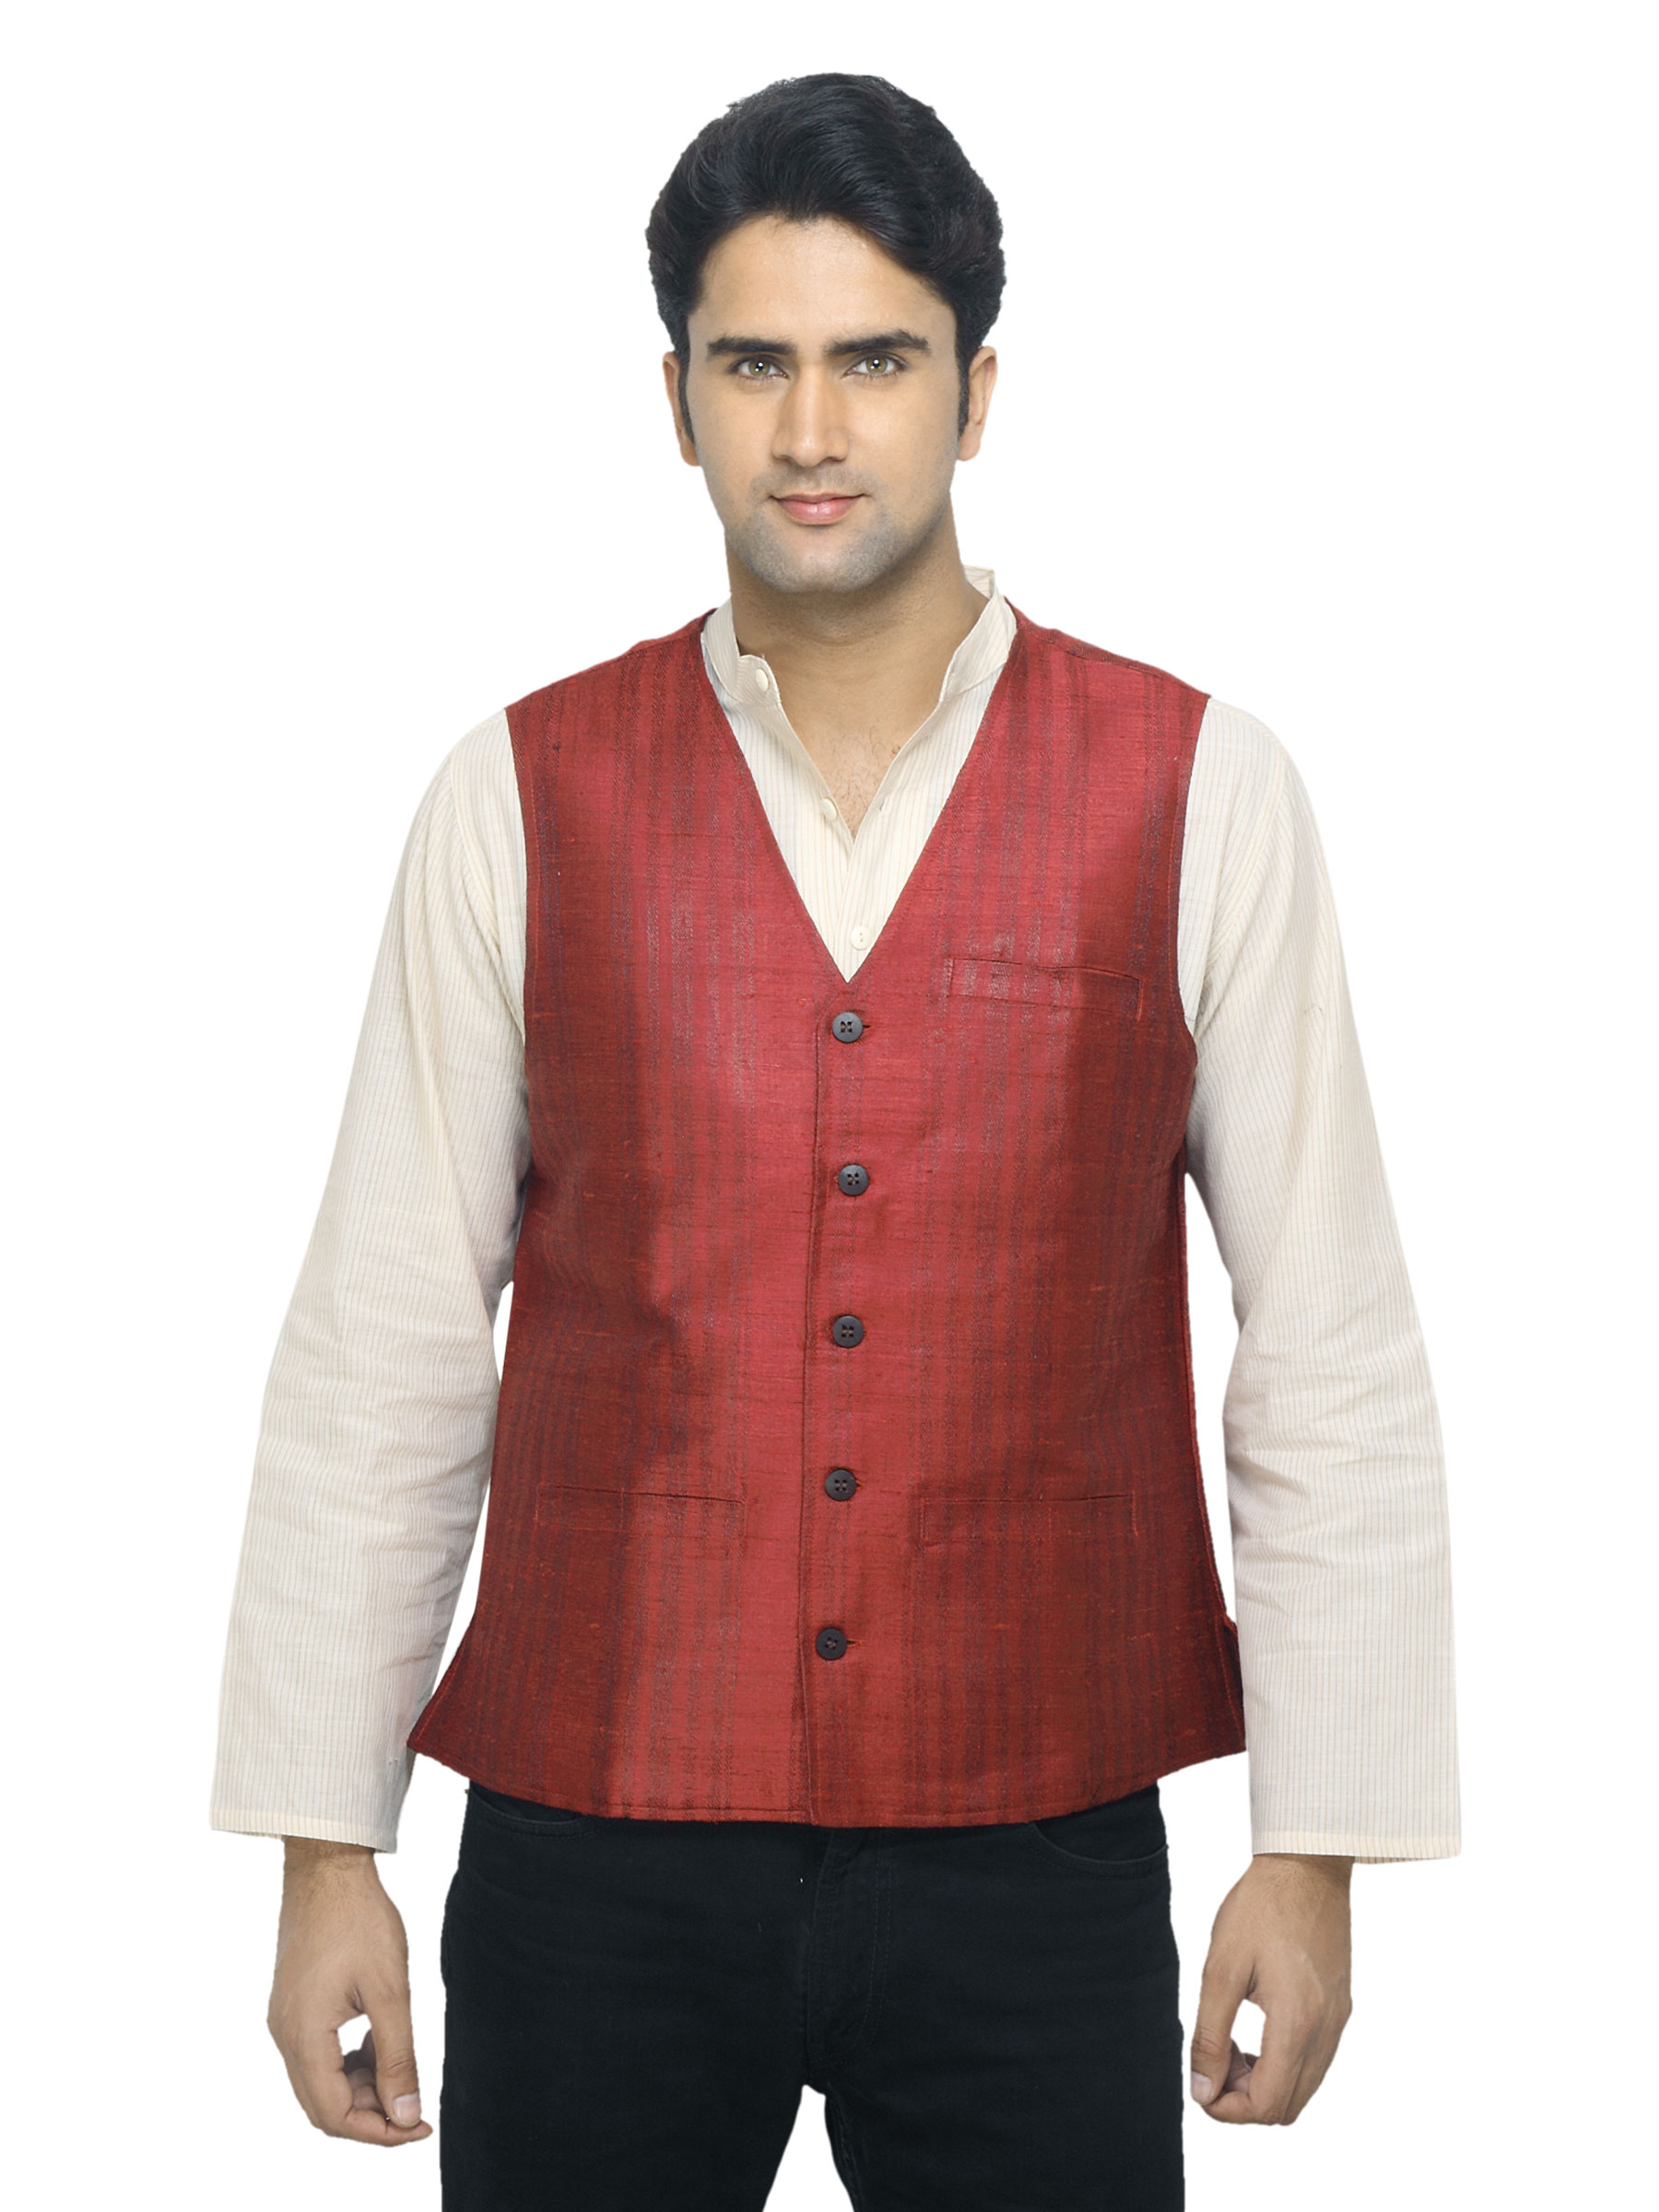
Fabindia Men Red Silk Sleeveless Waistcoat
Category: Apparel / Topwear / Waistcoat
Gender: Men
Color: Red
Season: Summer 2012
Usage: Ethnic